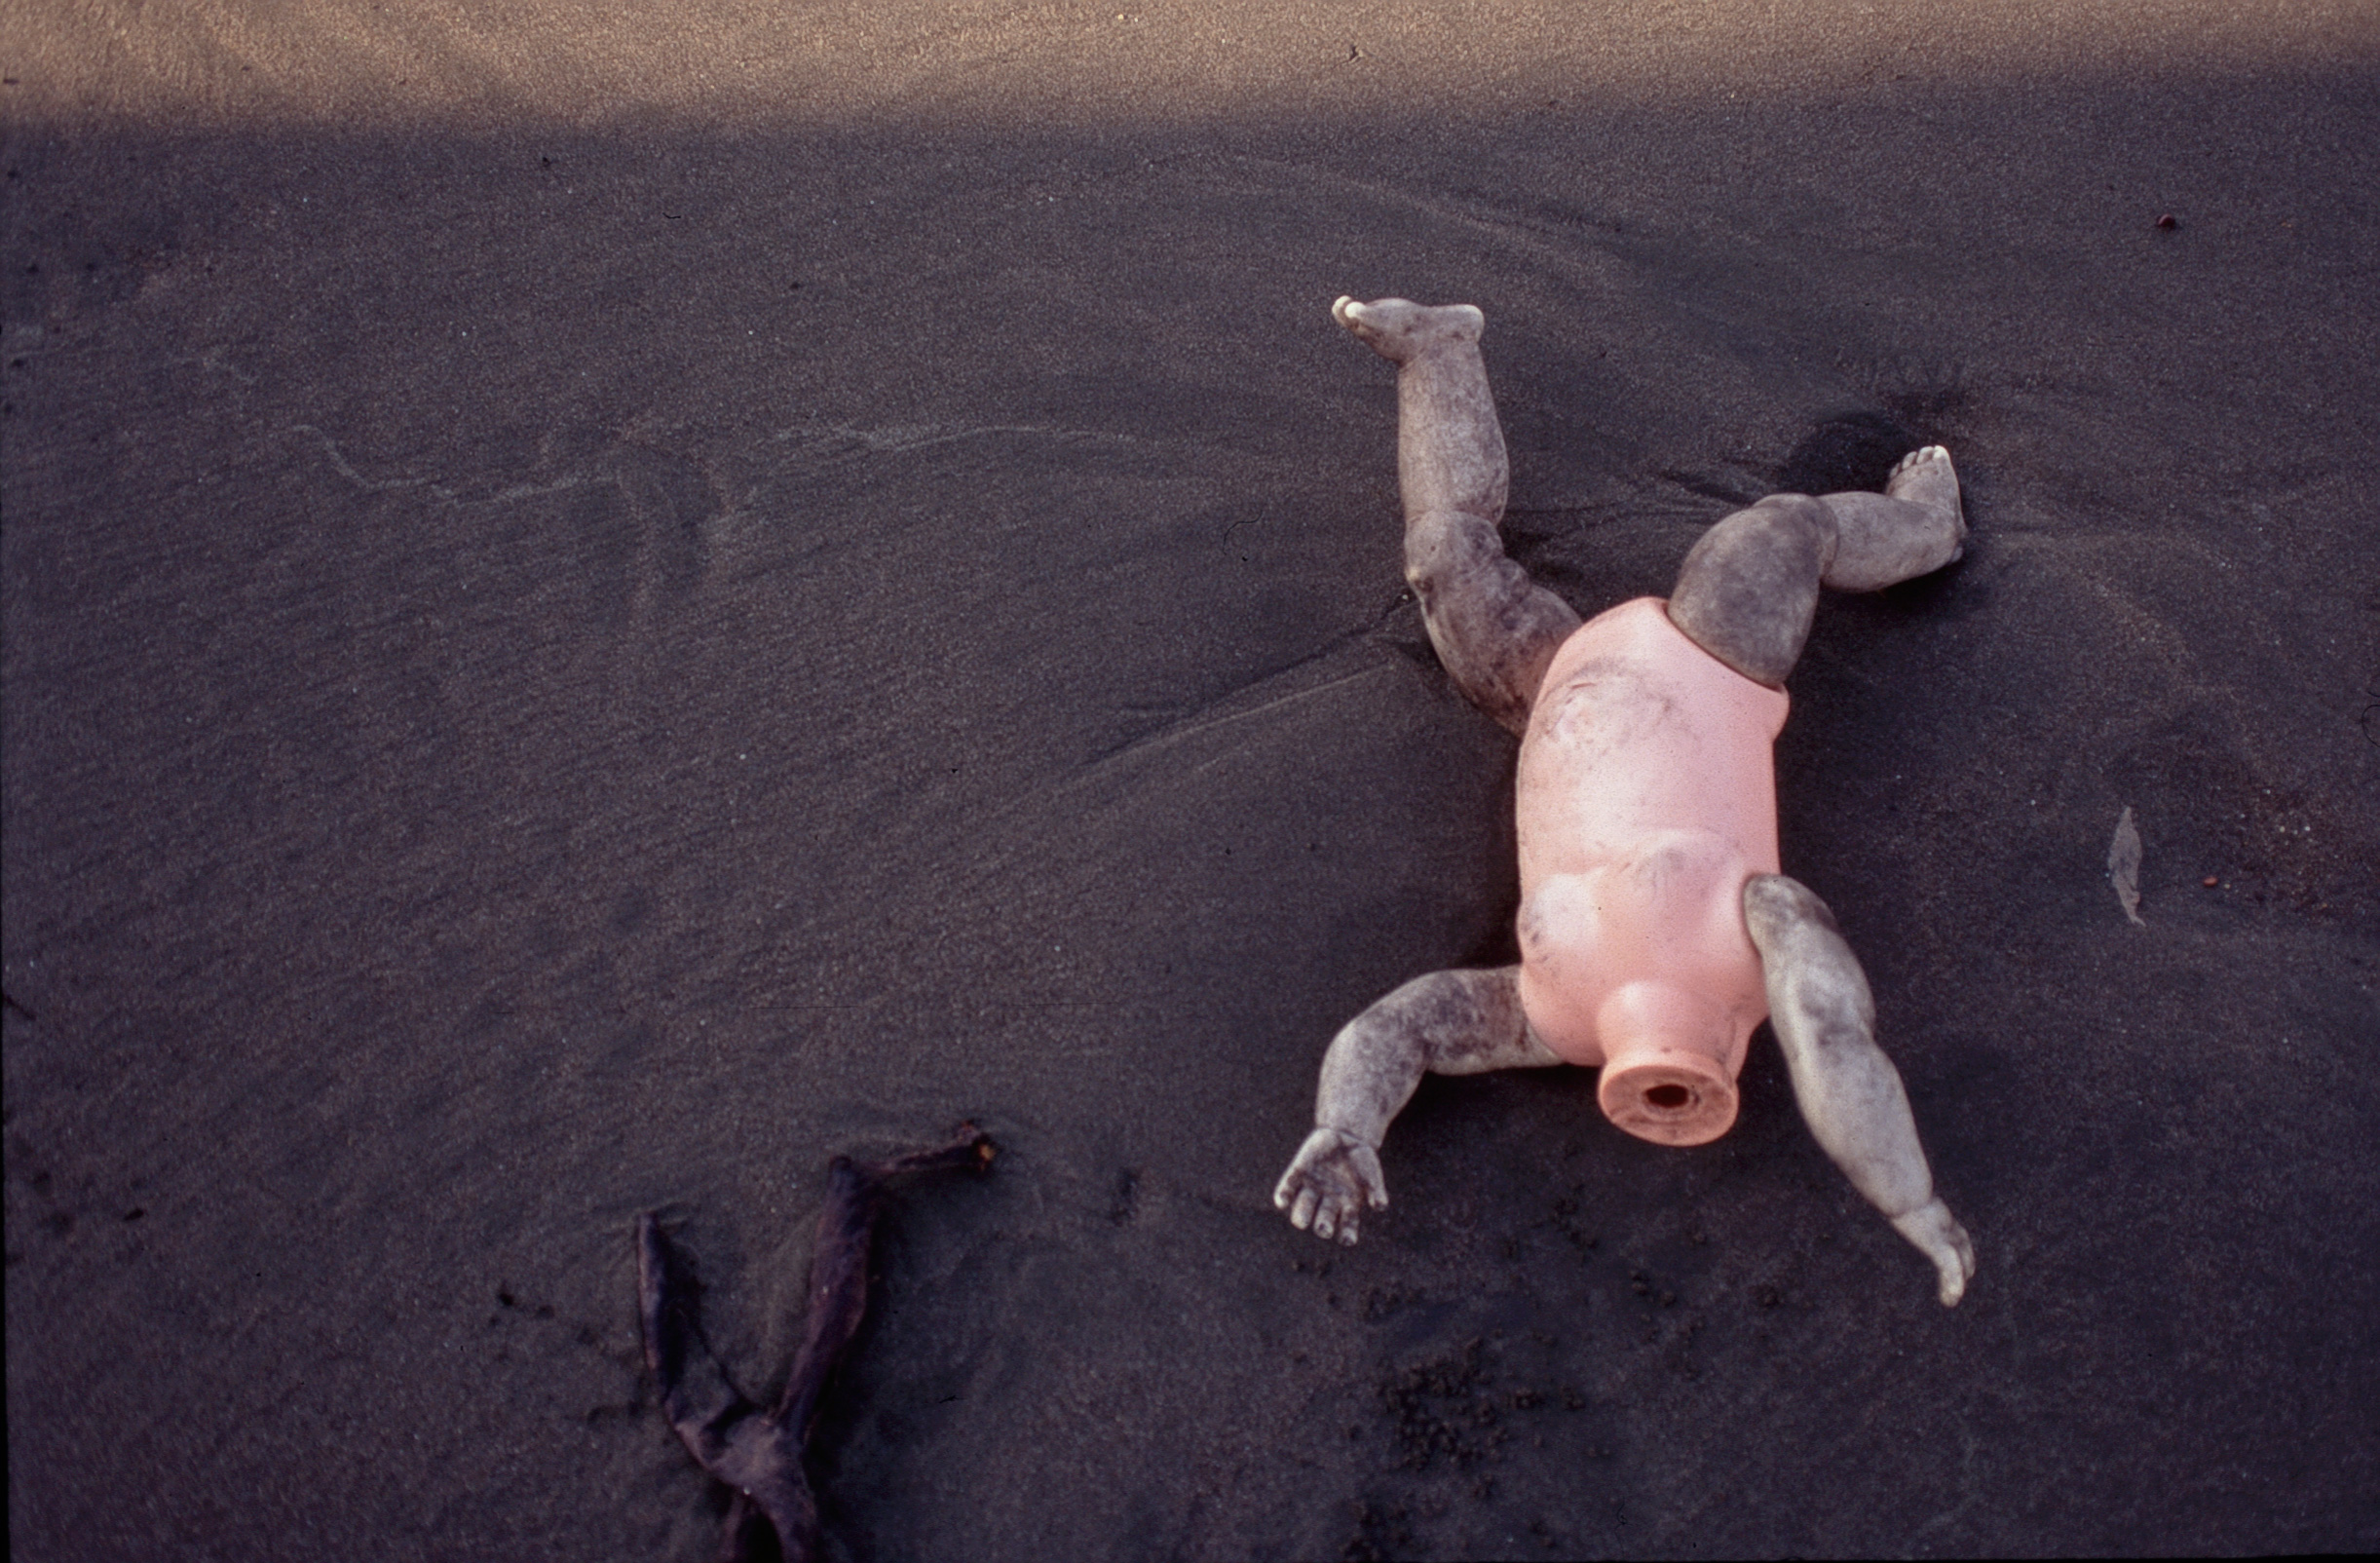
beach, doll, headless, death, toy, lonely, black, debris, child, lost, children, drowning, leg, organism, tail, flesh, gecko